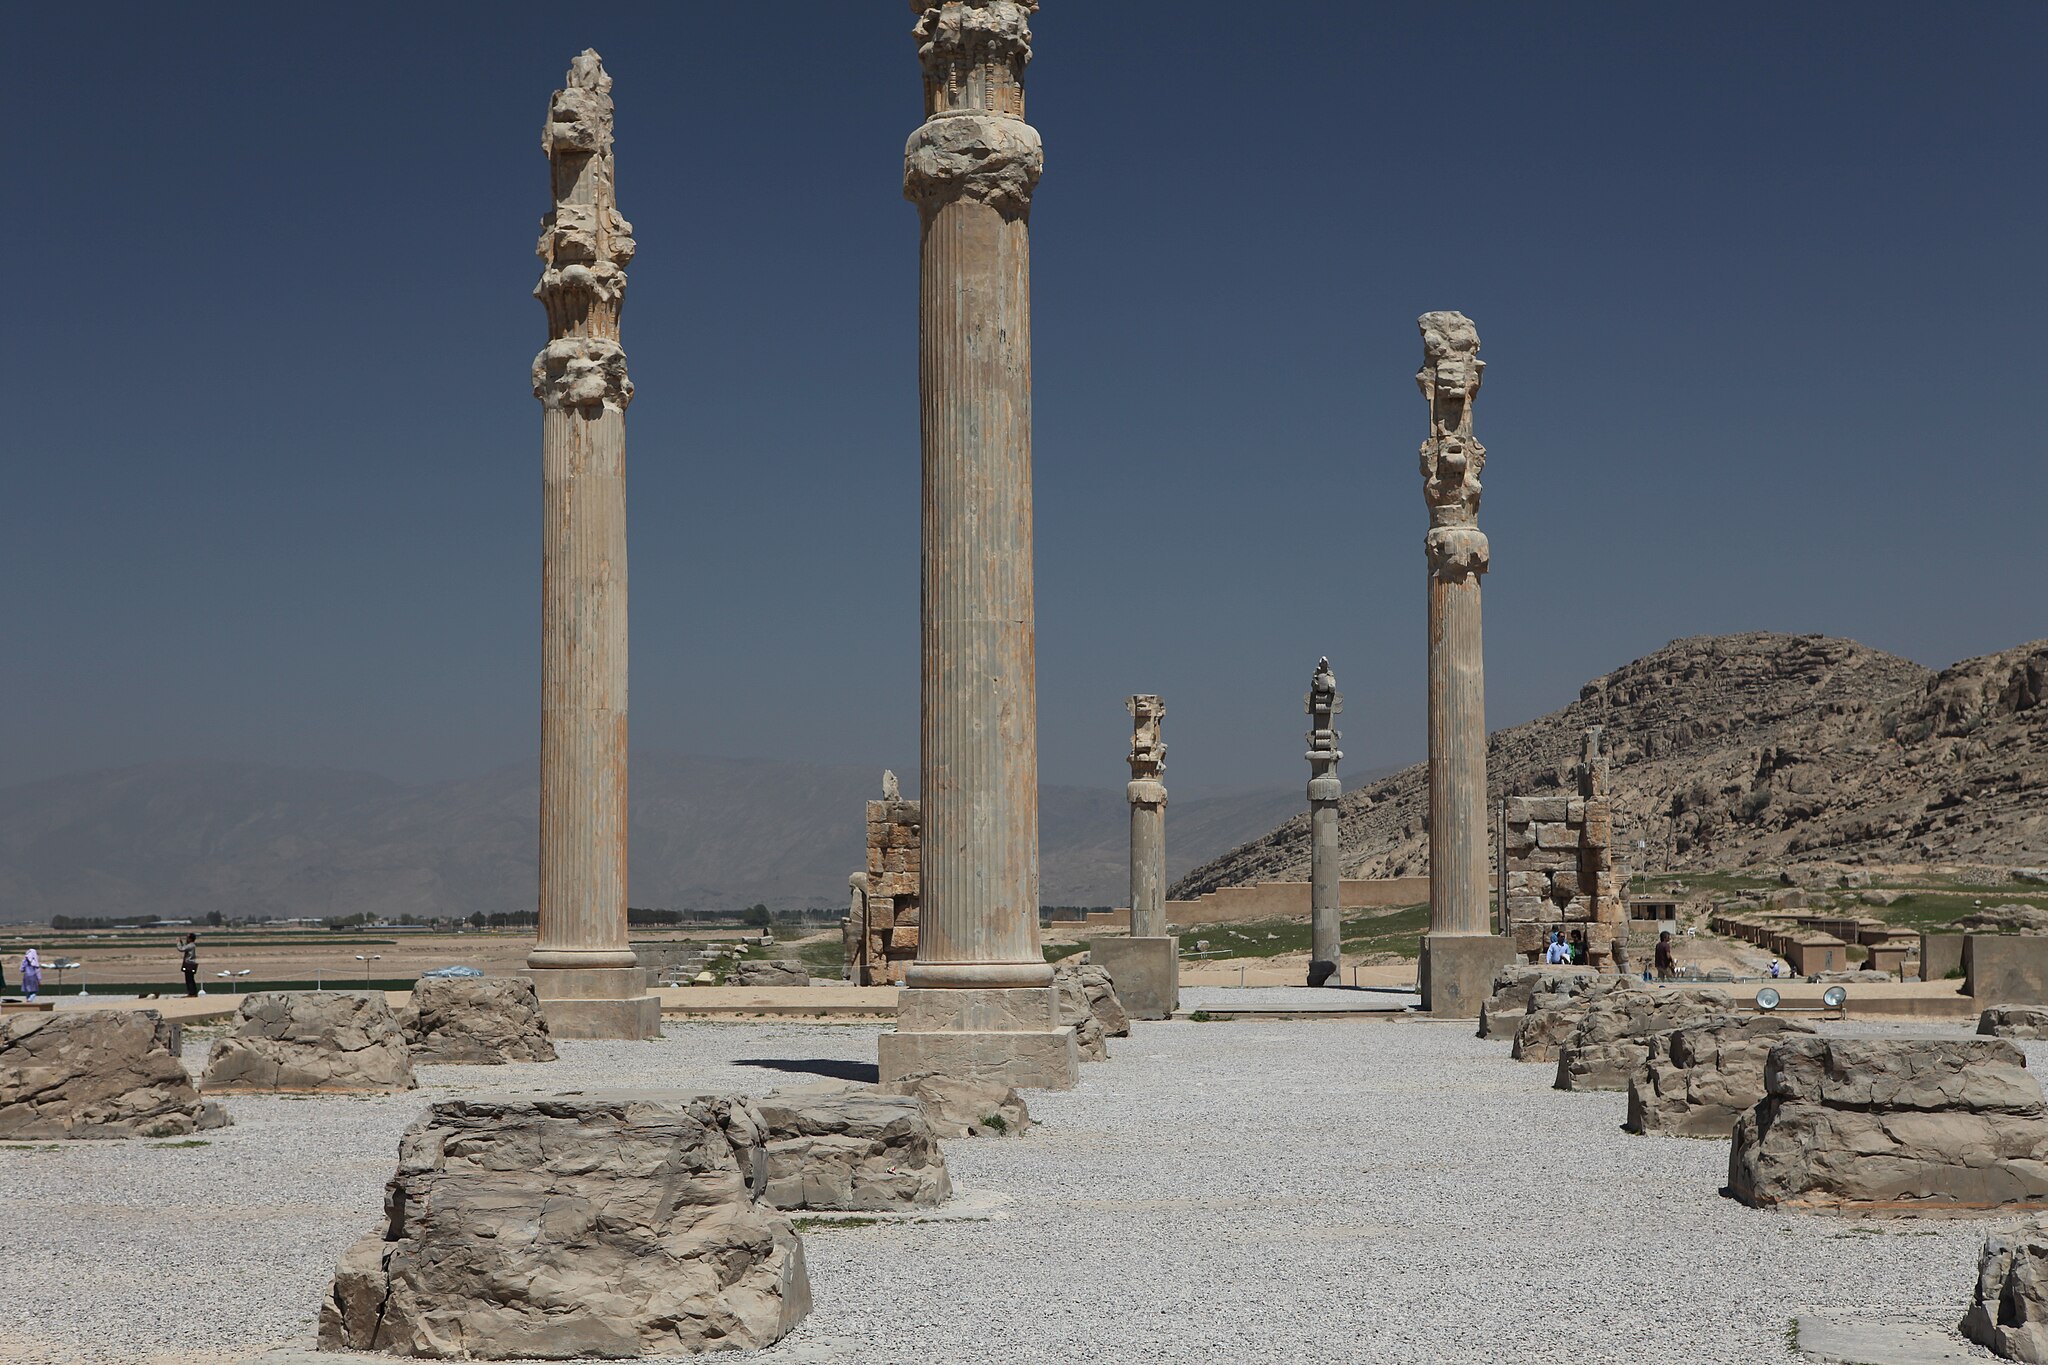
Title: History History IMG 0283 (3473335321)
Description: Persepolis
Date: 2009-04-15 11:54
Categories: Apadana of Persepolis, Files with coordinates missing SDC location of creation, Flickr images reviewed by FlickreviewR 2, 2009 in Persepolis, Files from ninara Flickr stream, Files uploaded by OceanAtoll with bad file names